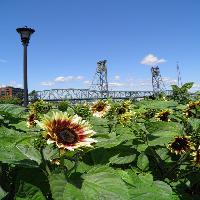
Weather: sun or clear